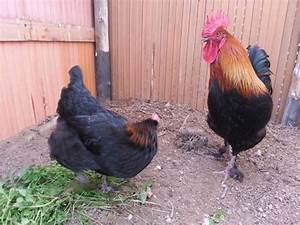
Label: gallina